Wi Taepa

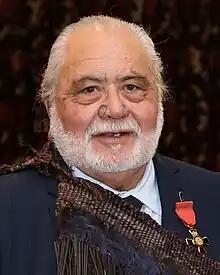
Taepa in 2023

Wi Te Tau Pirika Taepa (born 1946, in Wellington) is a significant figure in contemporary New Zealand ceramics, and a leading figure in contemporary Māori clay art.